Thangakkili

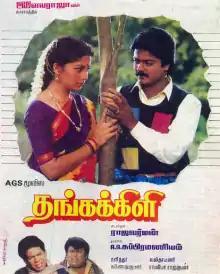
Poster

Thangakkili is a 1993 Indian Tamil-language film directed by Rajavarman and produced by A. G. Subramaniam. The film stars Murali and Shaali, with Vijayakumar and Janagaraj in supporting roles. It was released on 4 June 1993.